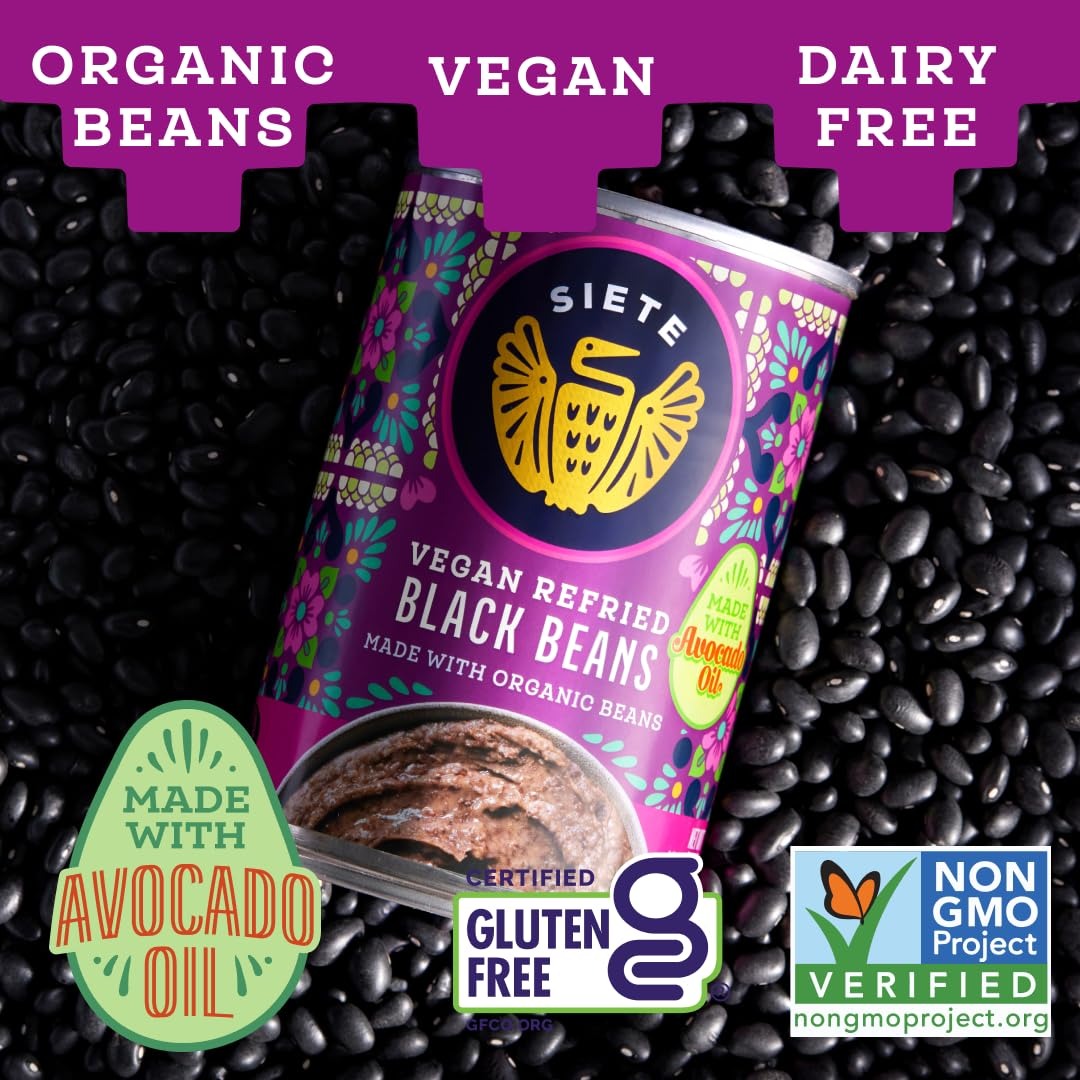
Item Name: Siete Vegan Refried Black Beans | Grain Free | Dairy Free | Gluten Free | Soy Free | Non GMO | 16oz Cans (Case of 12)
Bullet Point 1: DIP &amp; SCOOP: Our canned beans are a Mexican American staple! Great for dipping and scooping, the texture of our refried beans is super smooth
Bullet Point 2: COOL BEANS: Our black beans are the missing link to your perfect taco night; Share our family favorite with your friends and familia
Bullet Point 3: FLAVORFUL: Our delicious and flavorful refried black beans are great for a Cinco de Mayo celebration or for any other day; Enjoy them with tostadas, tamales, nachos, and more!
Bullet Point 4: NOURISHING: These are made with nourishing ingredients like organic beans and avocado oil; There are no fillers or guessing games when feeding your family and friends Siete products
Bullet Point 5: CLEAN INGREDIENTS: Feel good about what you&#x27;re feeding your loved ones; Our beans are made with clean ingredients and tasty too!
Value: 192.0
Unit: Ounce

Price: 3.29